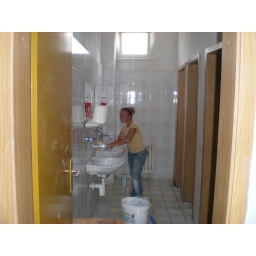
jamie in the elementary bathroom...our only place to wash anything and source of running water